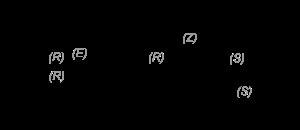
Les pumiliotoxines sont un groupe de toxines trouvées dans la peau de certaines grenouilles, notamment celles de la famille des Dendrobatidae.